United States Capitol rotunda

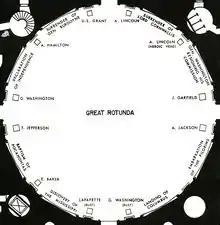
Floor plan showing locations of rotunda paintings, statues and busts in 1978 (prior to the addition of the Truman, Eisenhower, Ford, and Reagan statues, the King bust, and the Women's Suffrage Monument)

Among the group of eleven statues currently encircling the rotunda against the wall at floor level are seven from the National Statuary Hall Collection: